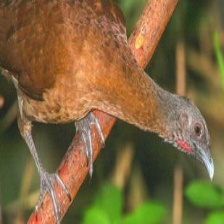
Species: GREY HEADED CHACHALACA
Scientific name: ORTALIS CINEREICEPS